Charles E. Hibbard

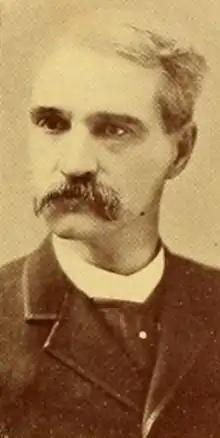

Charles Edmund Hibbard (March 15, 1844 – August 11, 1922) was an American lawyer, banker and politician who served as the Western Massachusetts District Attorney and as the first Mayor of Pittsfield, Massachusetts.